Groffdale Conference Mennonite Church

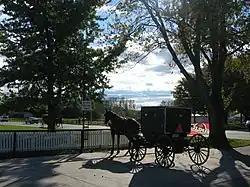
Horse-drawn buggy painted in the Mennonite style, such as the Groffdale Church would use

The Groffdale Conference Mennonite Church, also called Wenger Mennonites, is the largest Old Order Mennonite group to use horse-drawn carriages for transportation. Along with the automobile, they reject many modern conveniences, while allowing electricity in their homes and steel-wheeled tractors to till the fields. Initially concentrated in eastern Lancaster County, Pennsylvania, their numbers had grown to 22,305 people resided in eight other states as of 2015. They share the pulpit with the Ontario (Old Order) Mennonite Conference but have some differences in Ordnung.